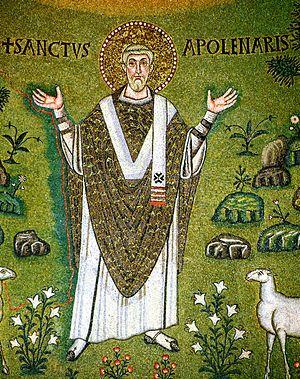
Le vêtement byzantin évolua à partir des vêtements portés pendant l’Empire romain, y ajoutant couleurs et motifs importés par les marchands venus d'Orient et du Moyen-Orient ainsi que de l’influence et des traditions des peuples qui furent associés d'une façon ou d'une autre à l'Empire. Avec le temps, il atteindra une variété et une richesse de couleurs, de tissus et d’ornementation dépassant de beaucoup les périodes fastes de Rome.
Le pallium est un ornement liturgique catholique consistant en une bande d'étoffe de laine blanche dont le port, sur la chasuble, est réservé au pape, aux primats, aux archevêques métropolitains et à quelques rares évêques, pendant la célébration de la messe. Il vient du latin pallium qui signifie manteau.